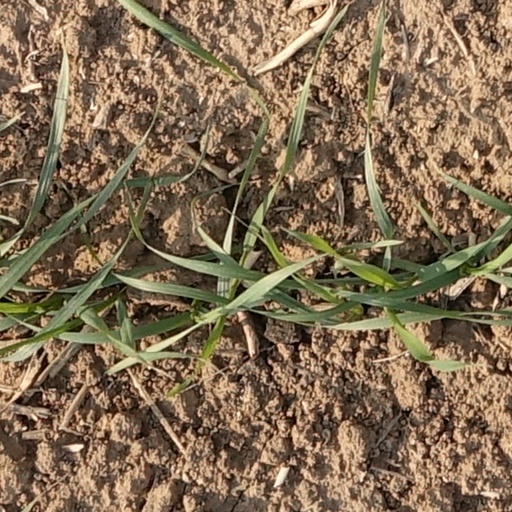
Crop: wheat